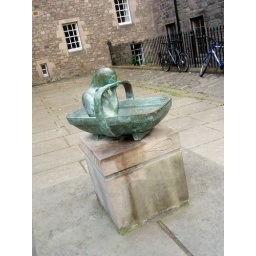
Saw this lovely little bird in a basket down a little side street in Edinburgh.